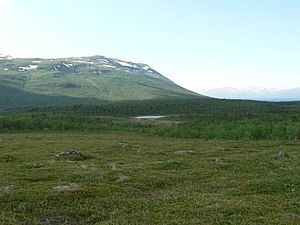
Abisko Nationalpark
Abisko Nationalpark og fjeldet Nuolja.
Abisko Nationalpark ligger i det nordligste Sverige i landskabet Lappland og er opkaldt efter den nærliggende landsby Abisko.